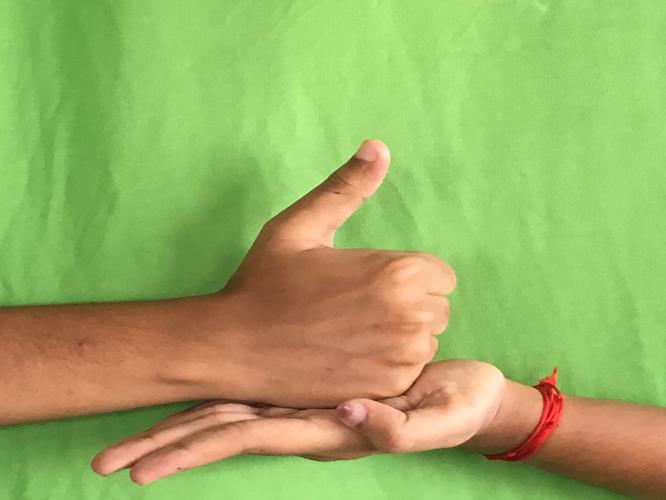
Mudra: Shivalinga
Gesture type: double_hand